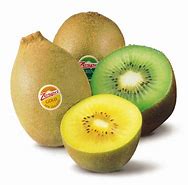
Label: Kiwi